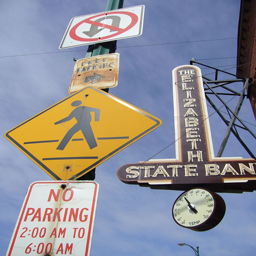
Several street signs mounted to a pole in front of a building sign
Various street signs mounted on a pole and a sign on a building.
A variety of street signs and a sign with a rotating thermometer.
a bunch of signs that  could be confusing to some people and a temp gage
the signs on the road and also a city clock